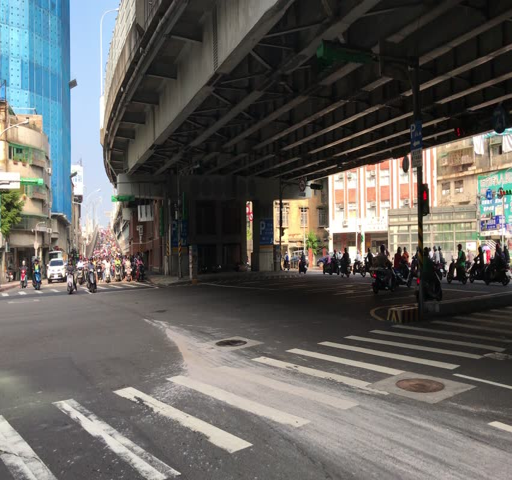
motorcycles go down the bridge during rush hour in the morning